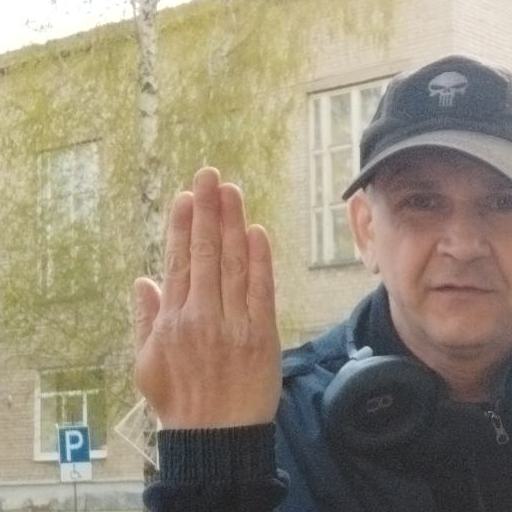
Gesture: stop_inverted